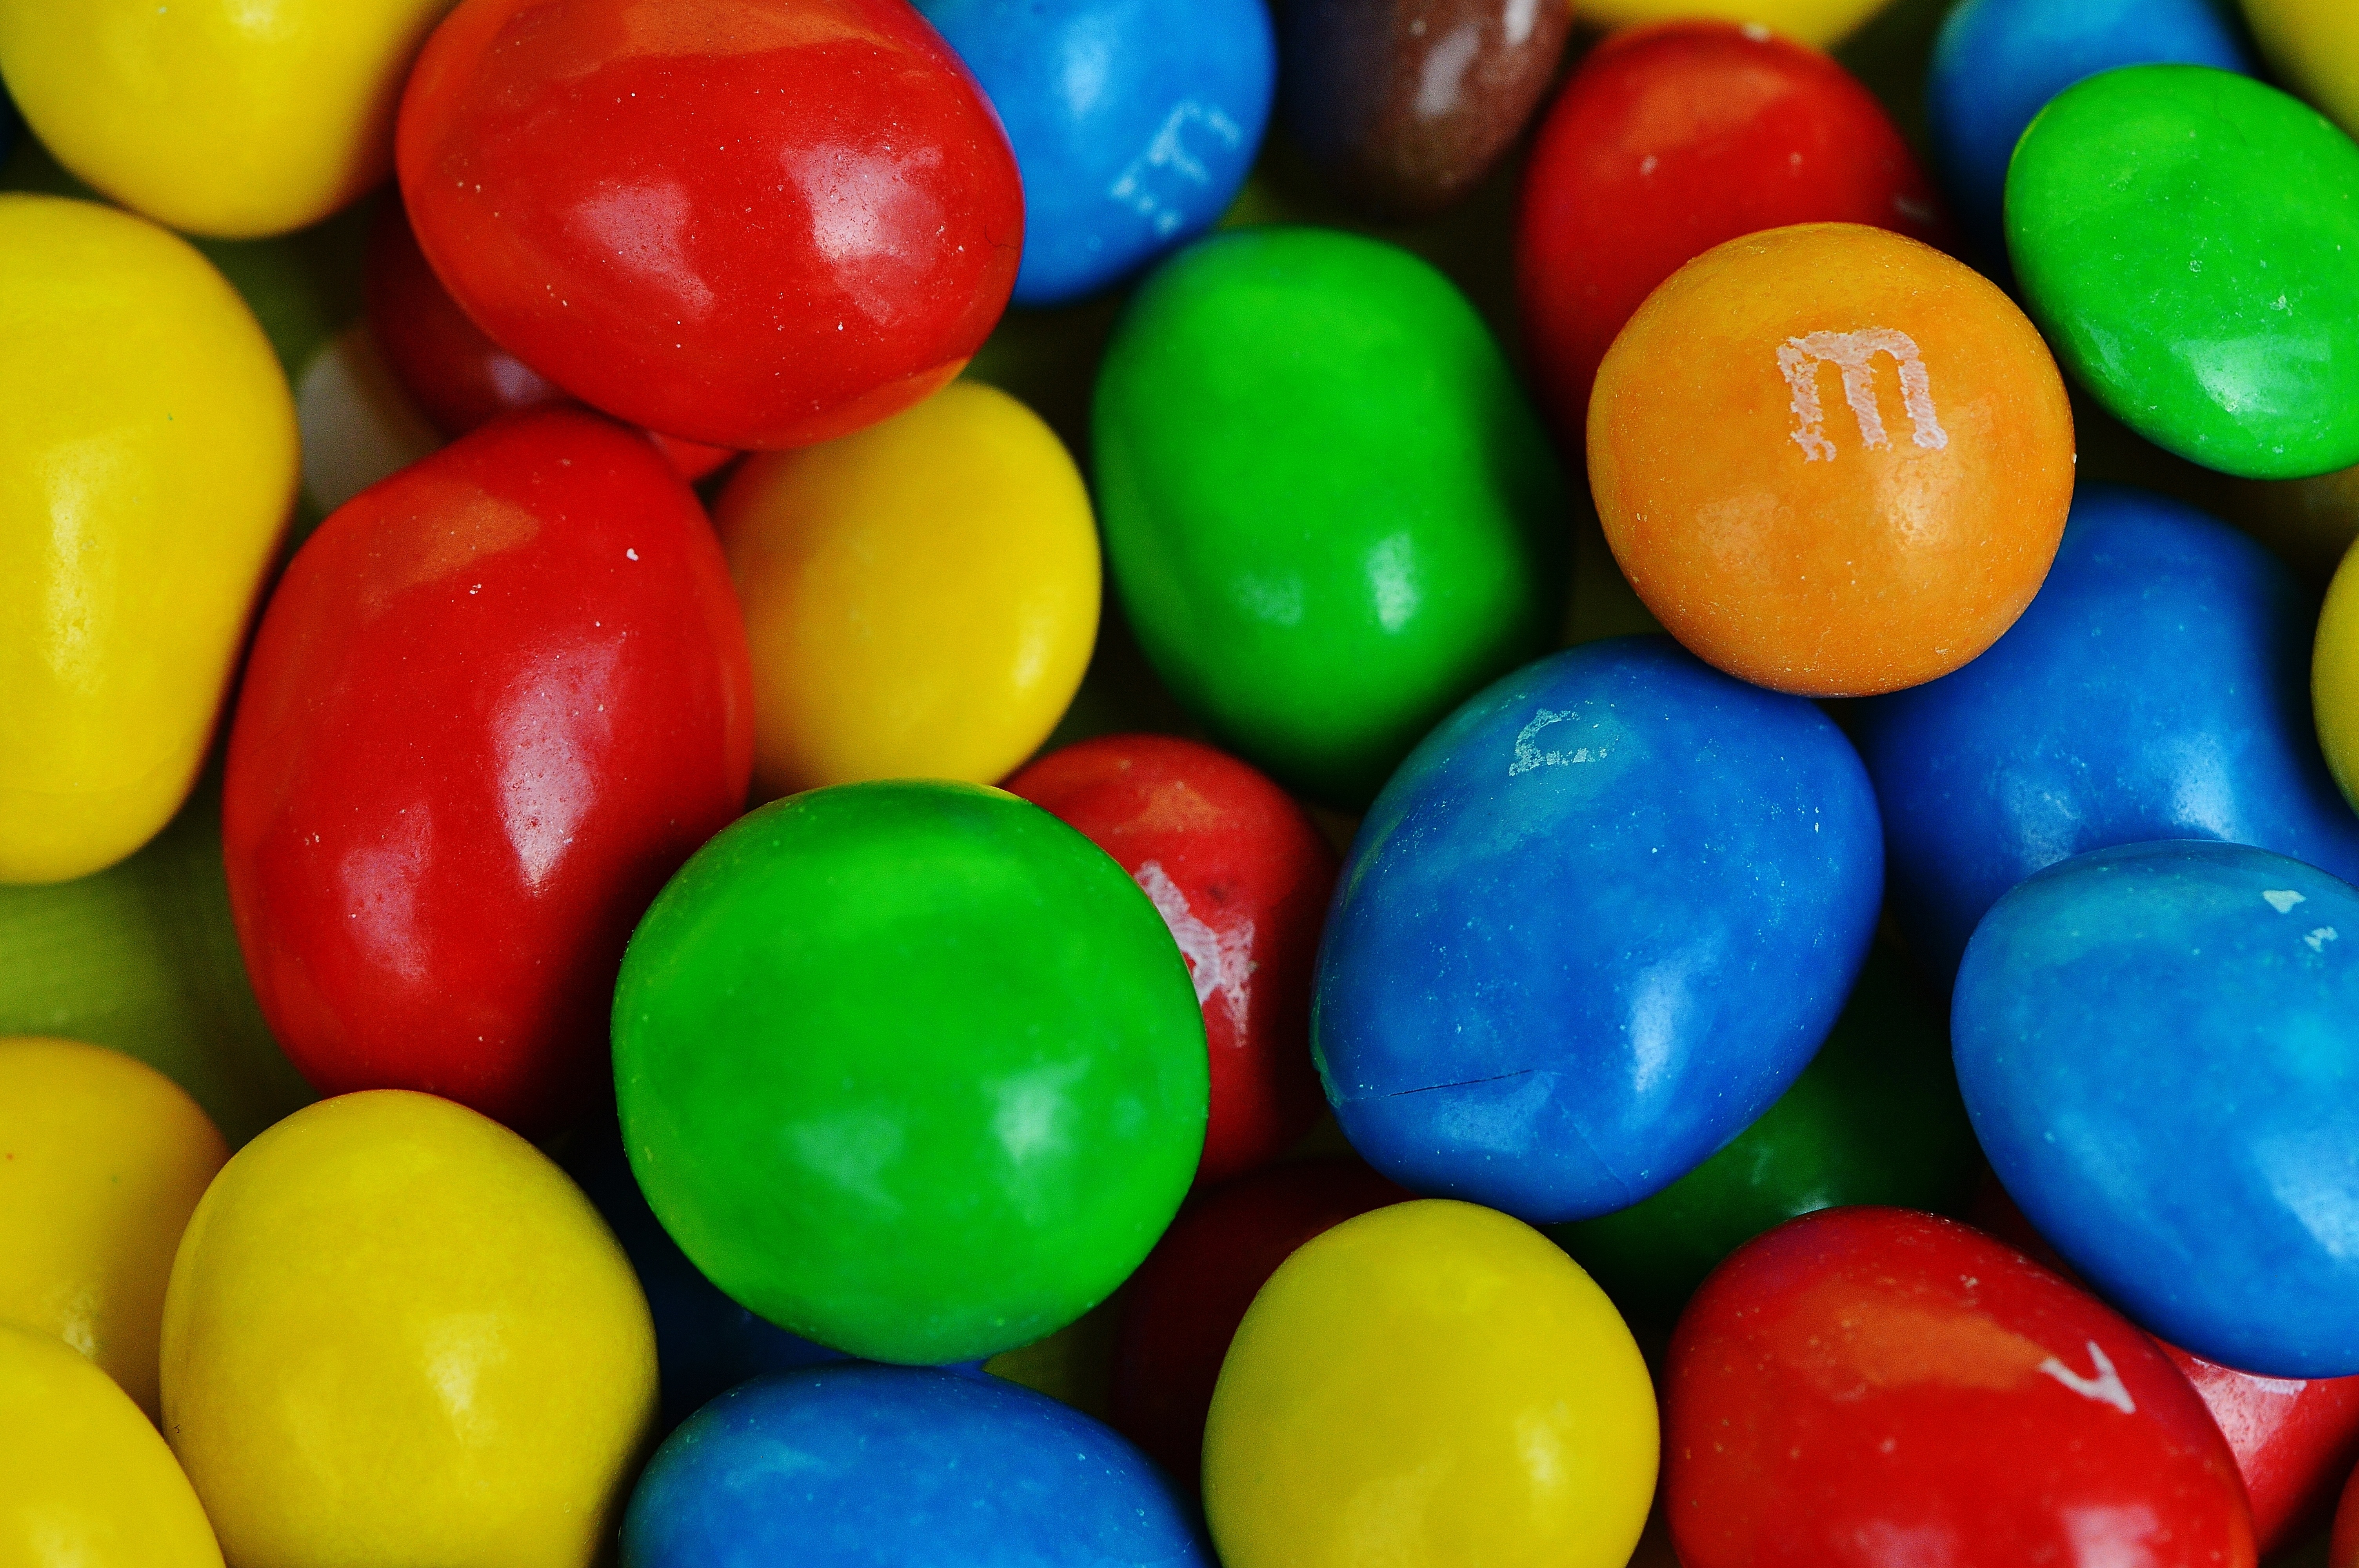
food, color, colorful, chocolate, dessert, delicious, fun, candy, sweetness, confectionery, chocolate lentils, m m's, jelly bean, m and m